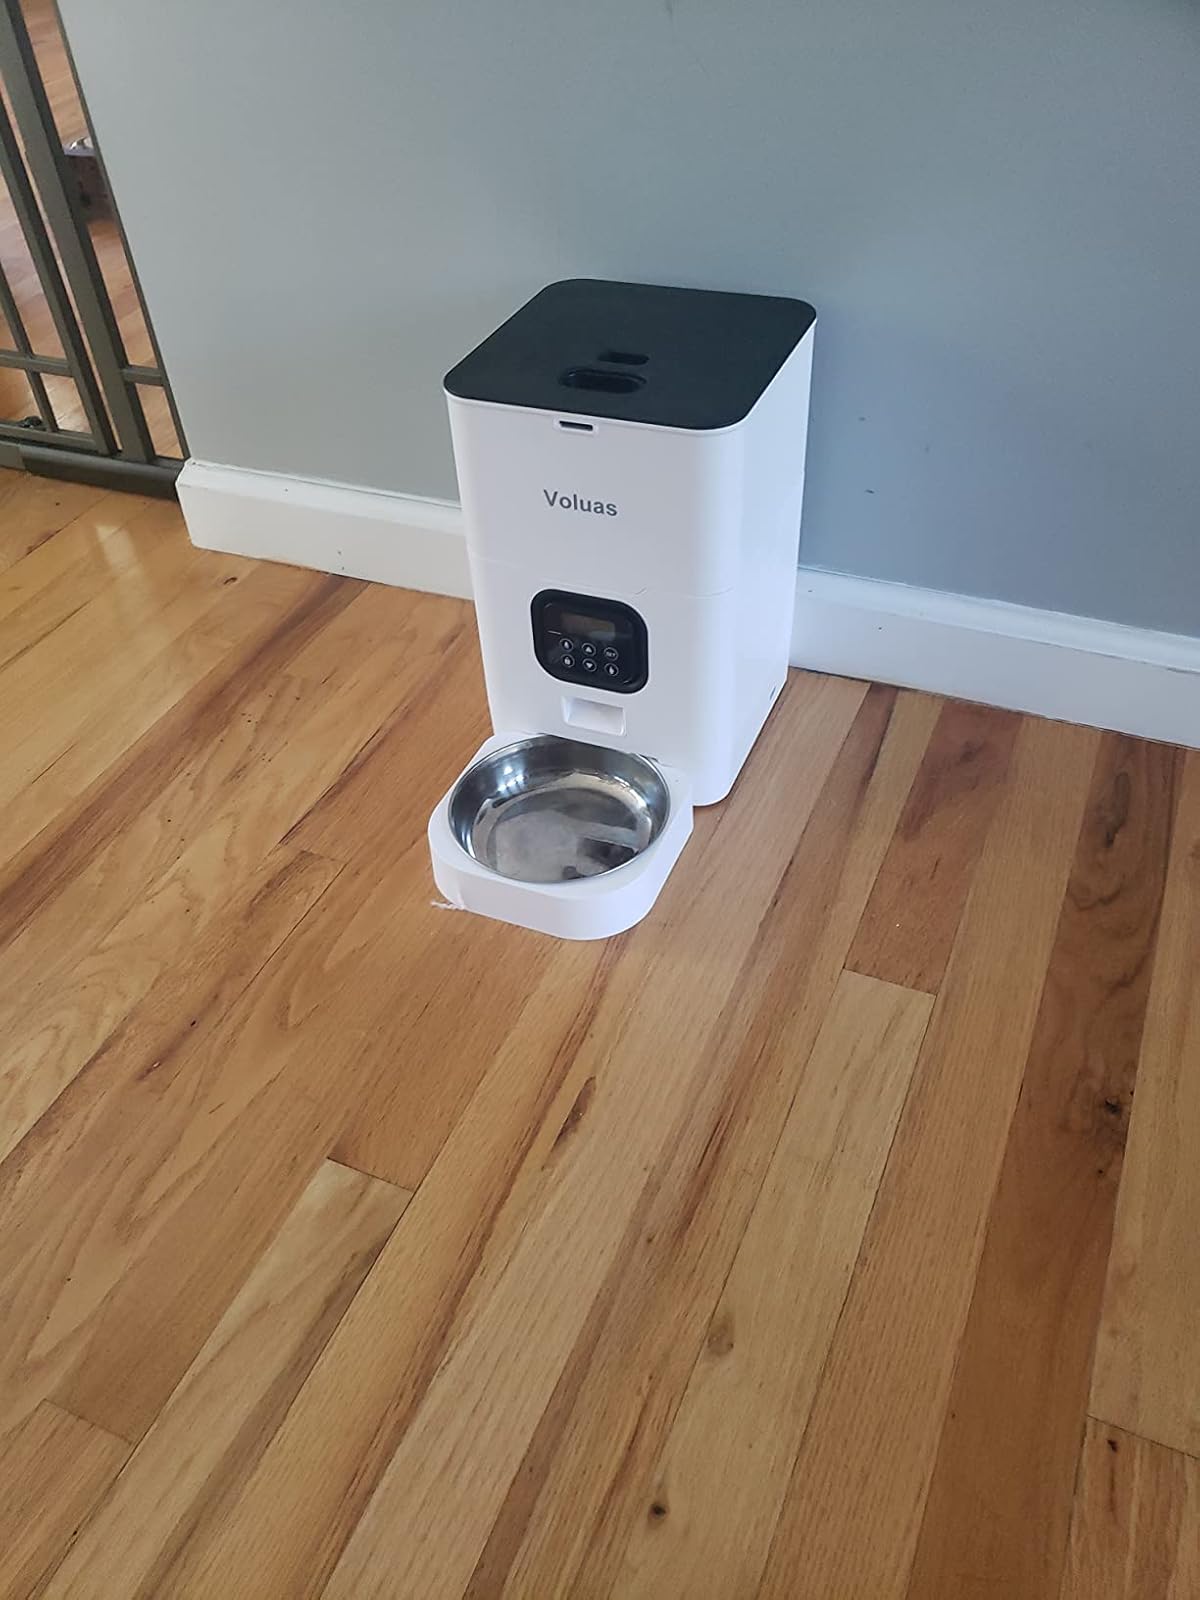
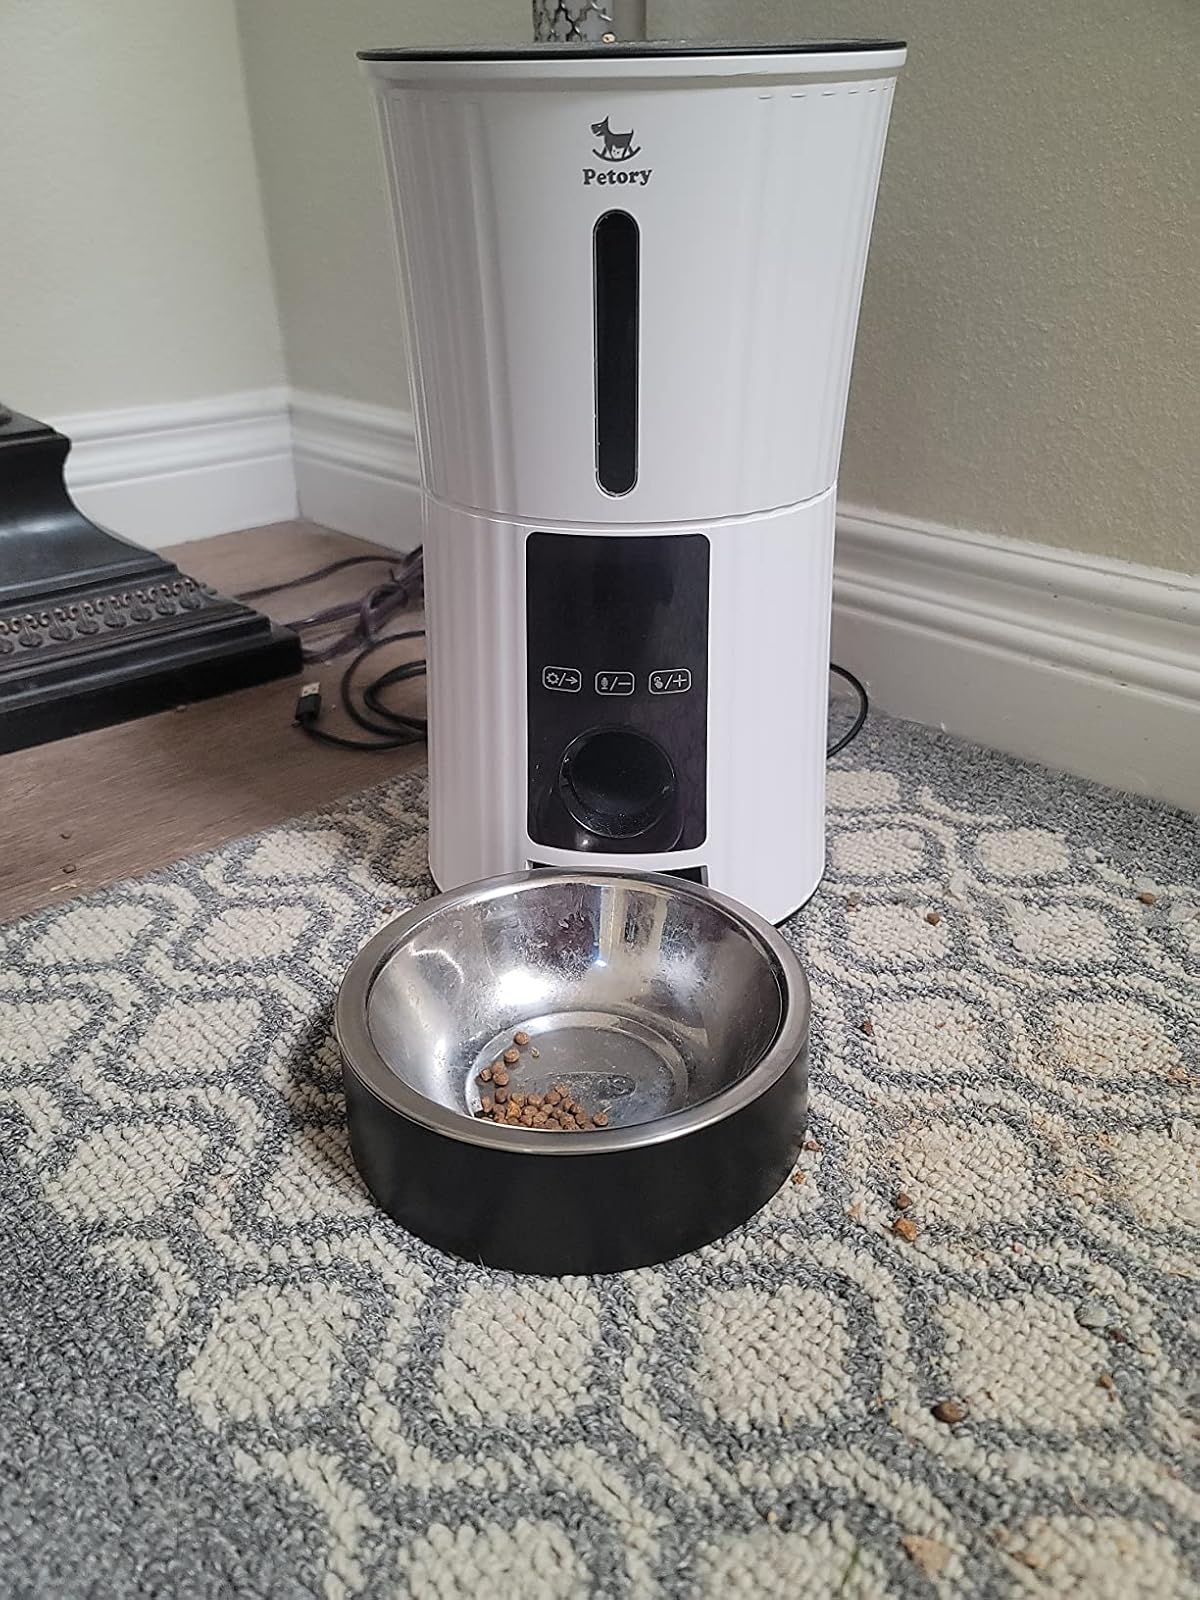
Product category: items_feeder
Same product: no